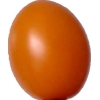
Label: tomato_cherry_orange